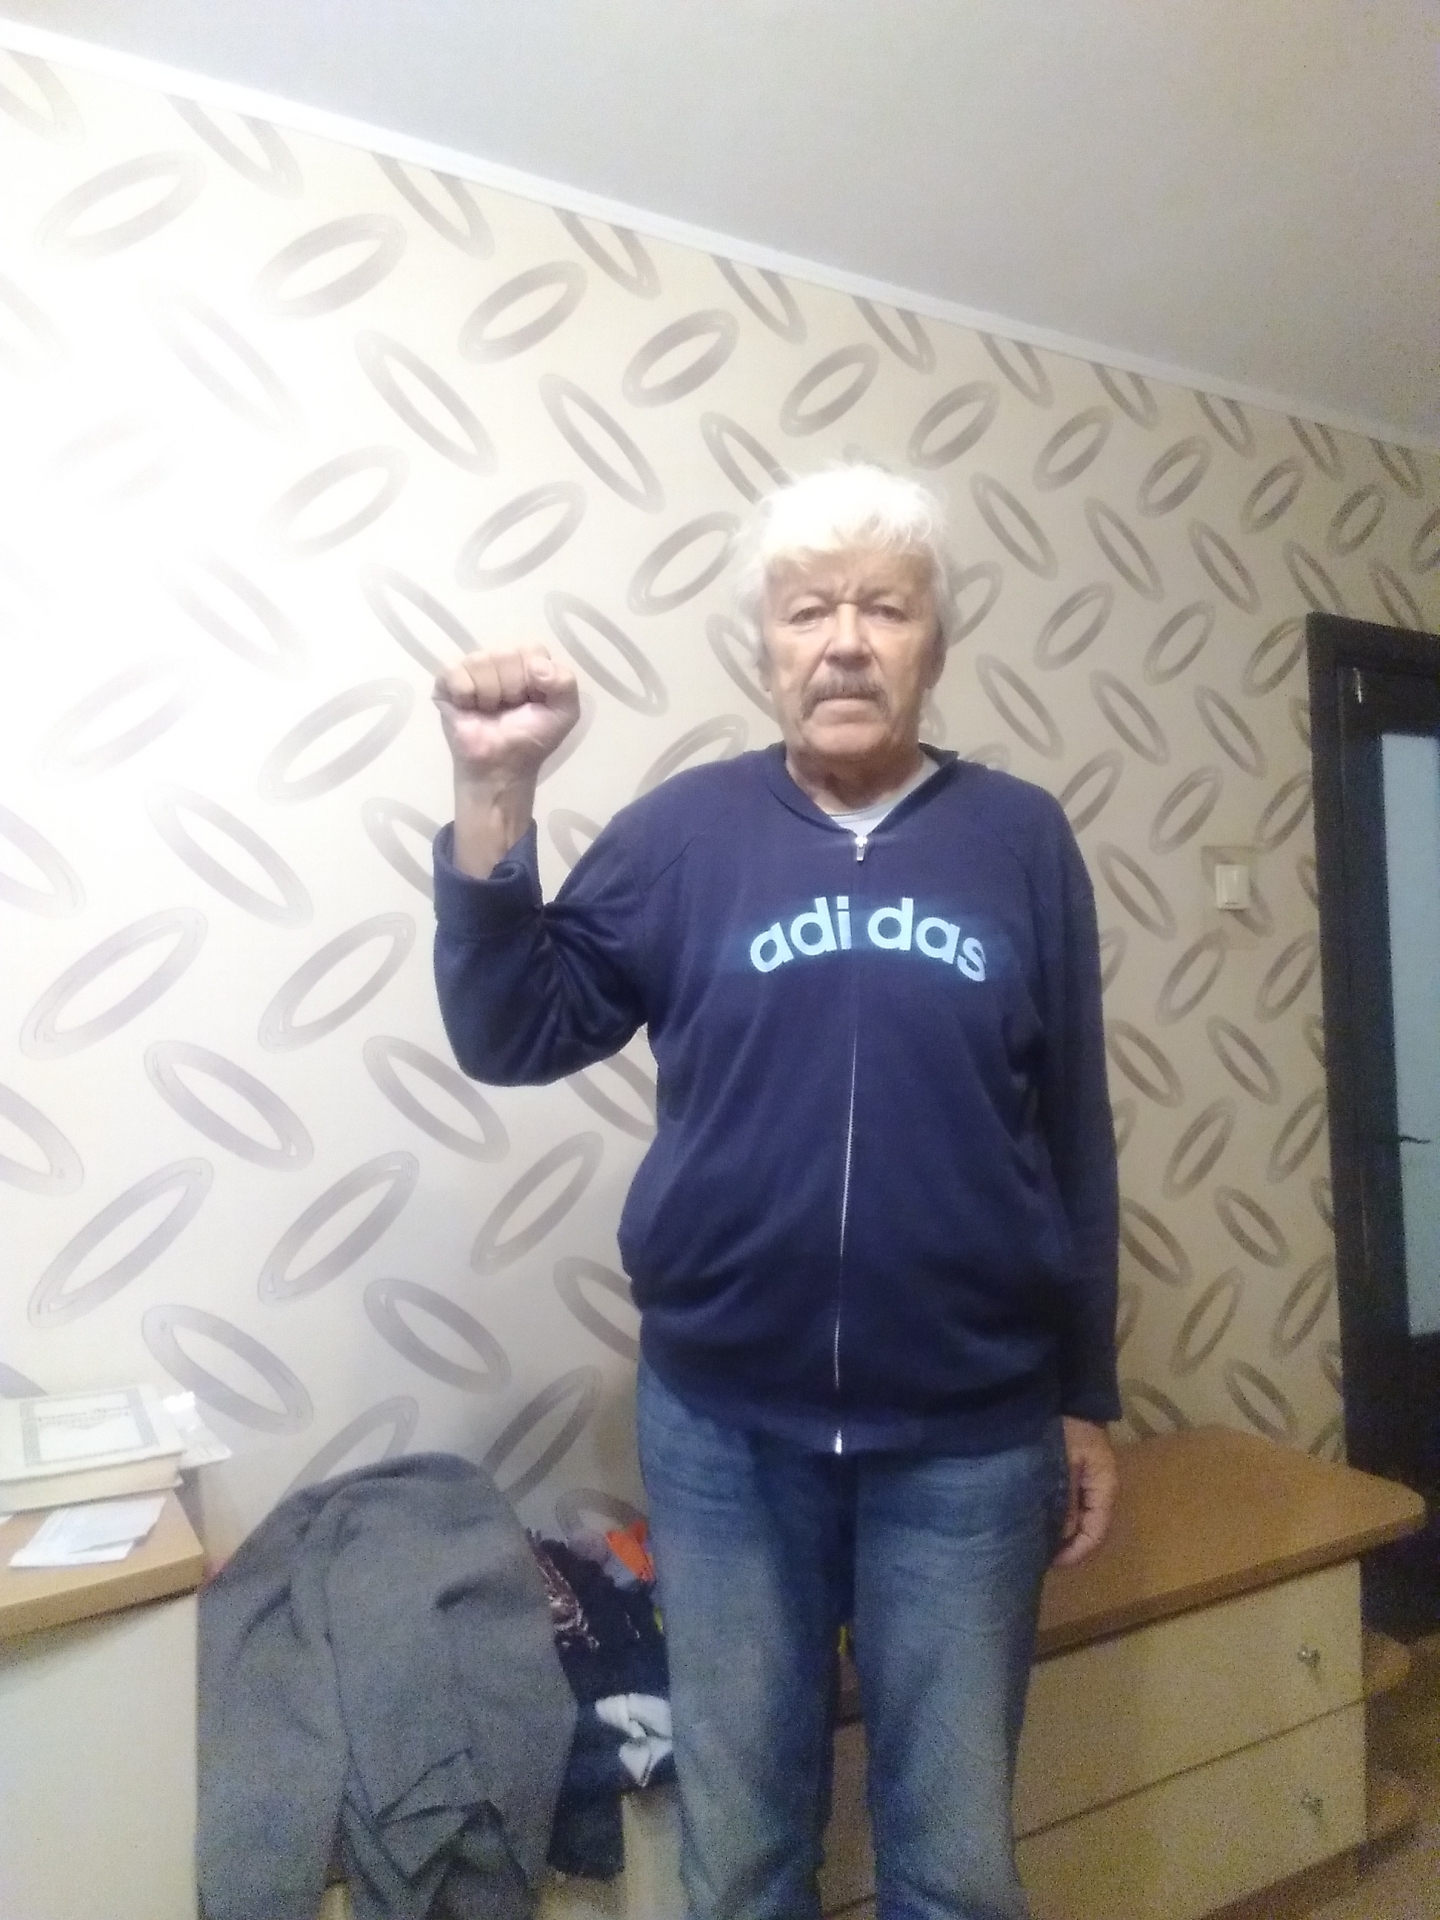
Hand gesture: fist